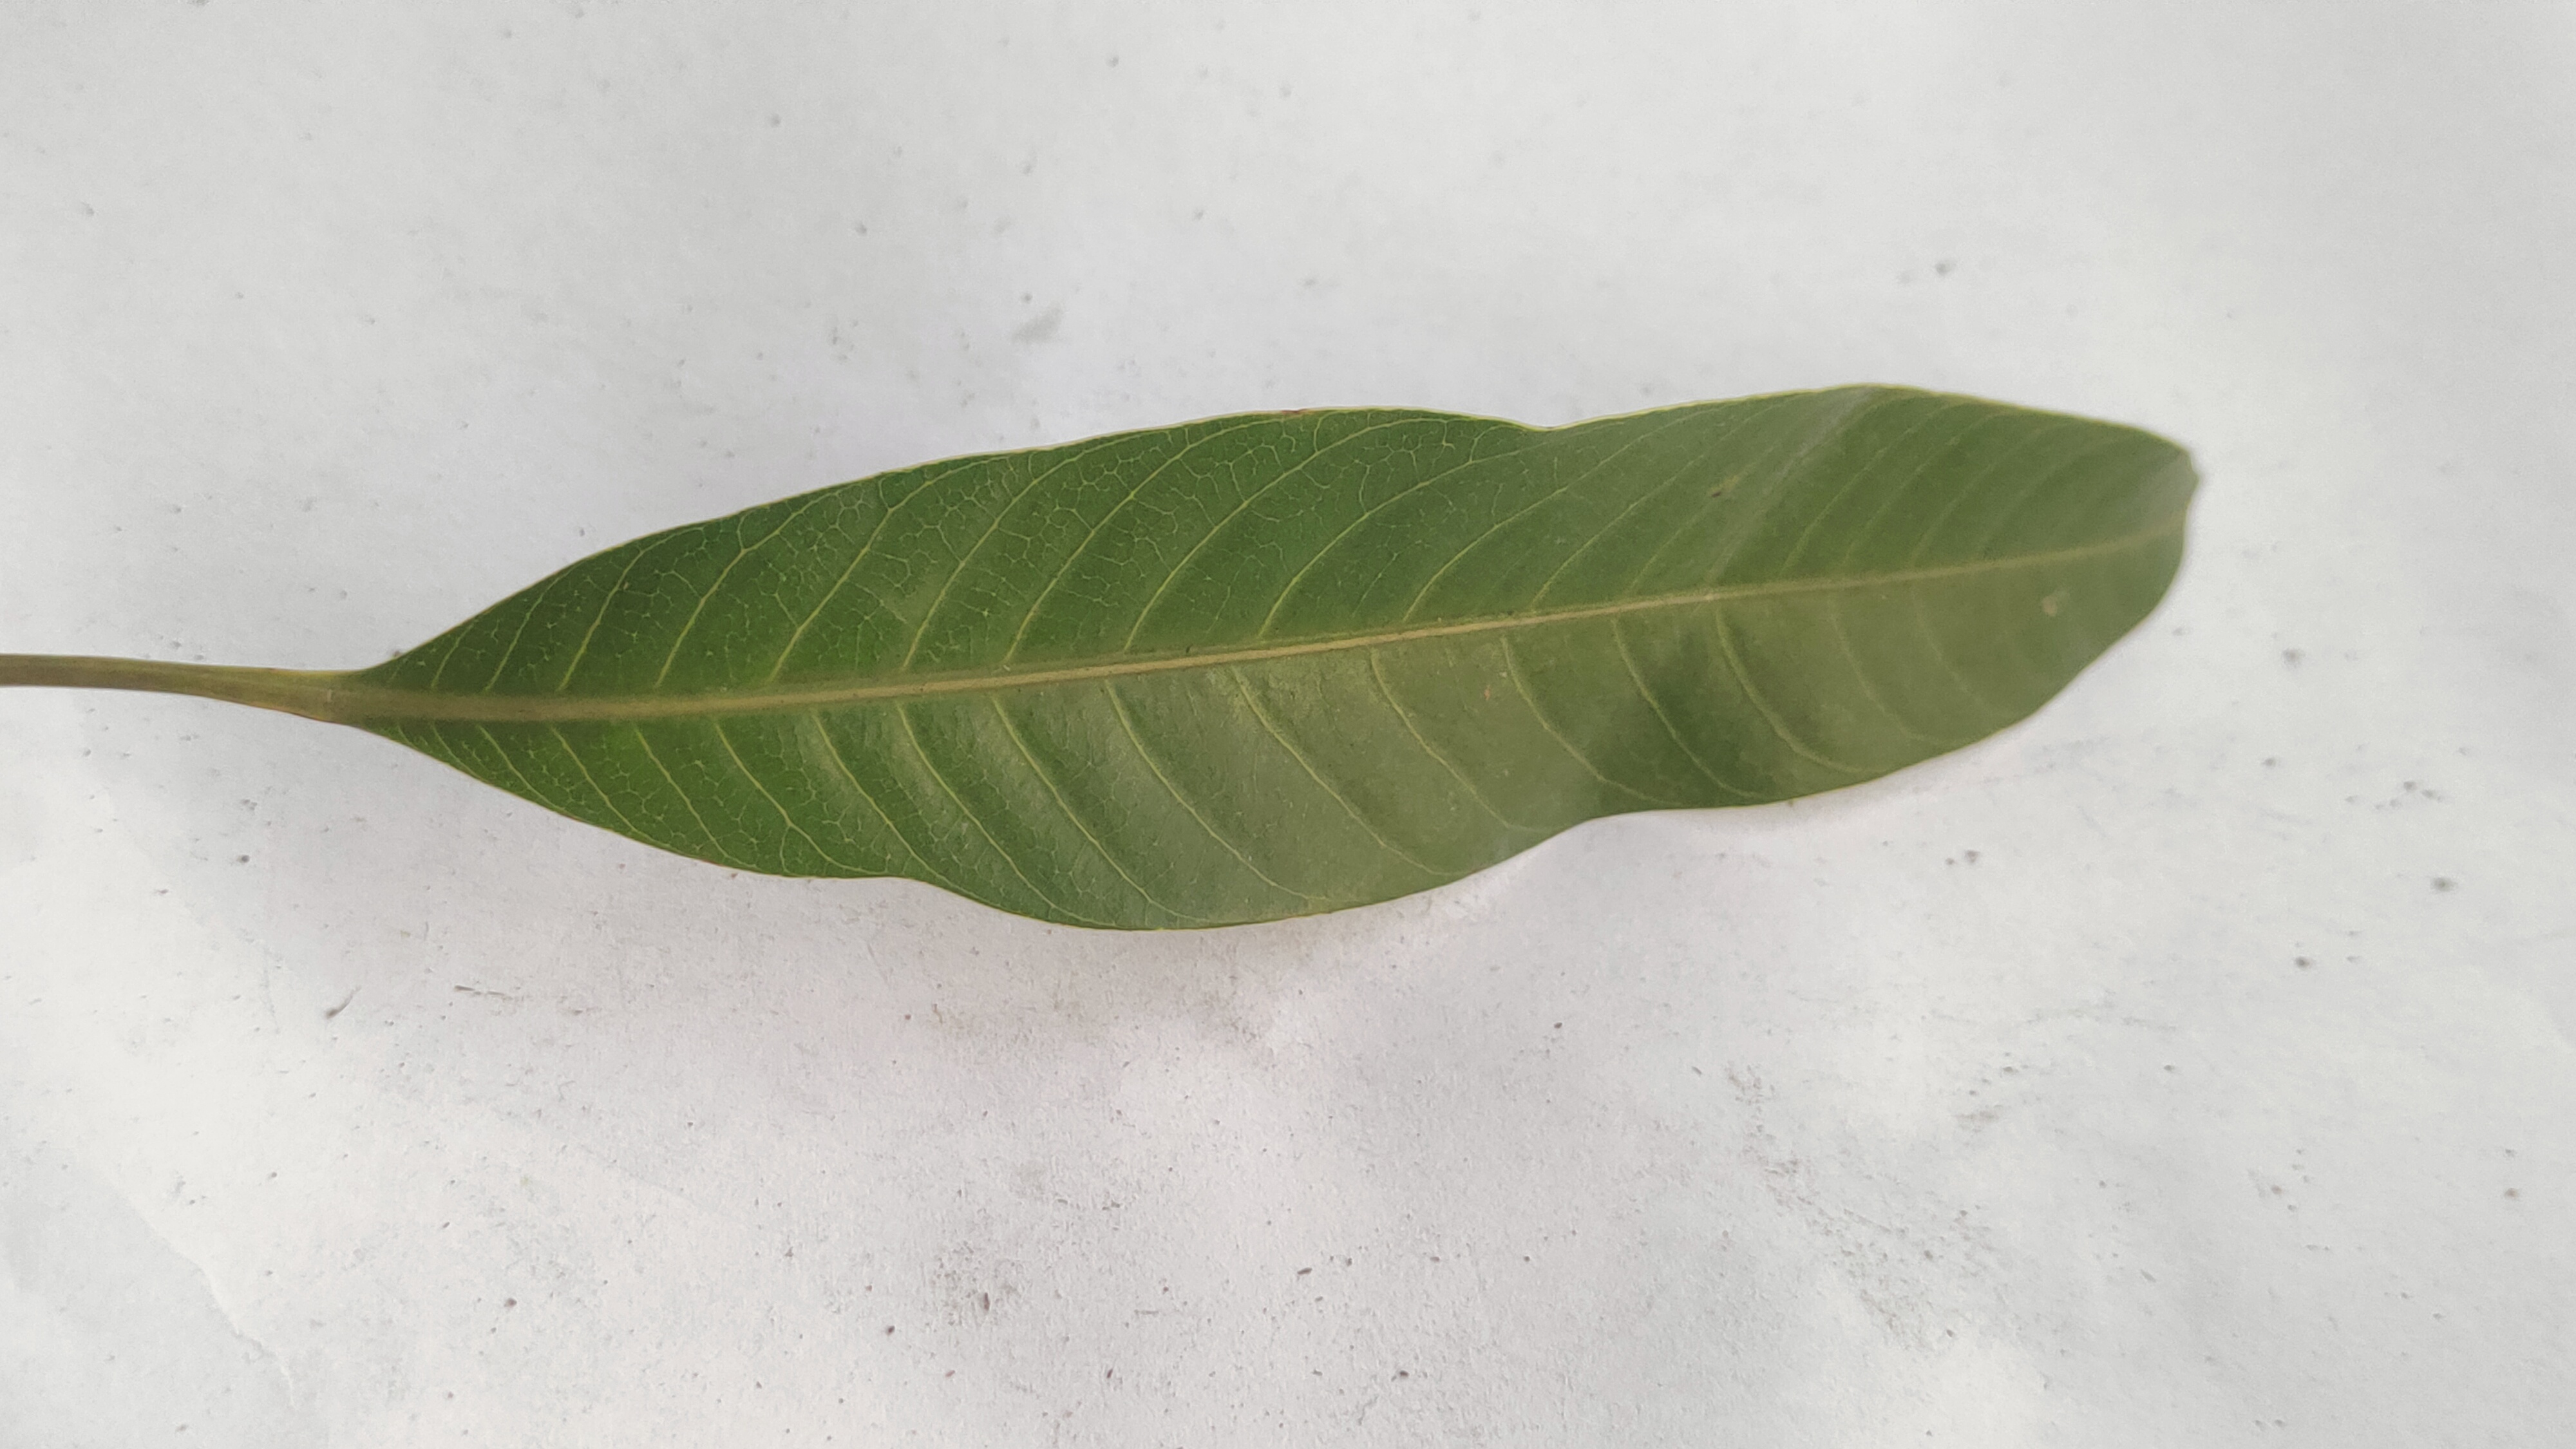
Leaf variety: Mango